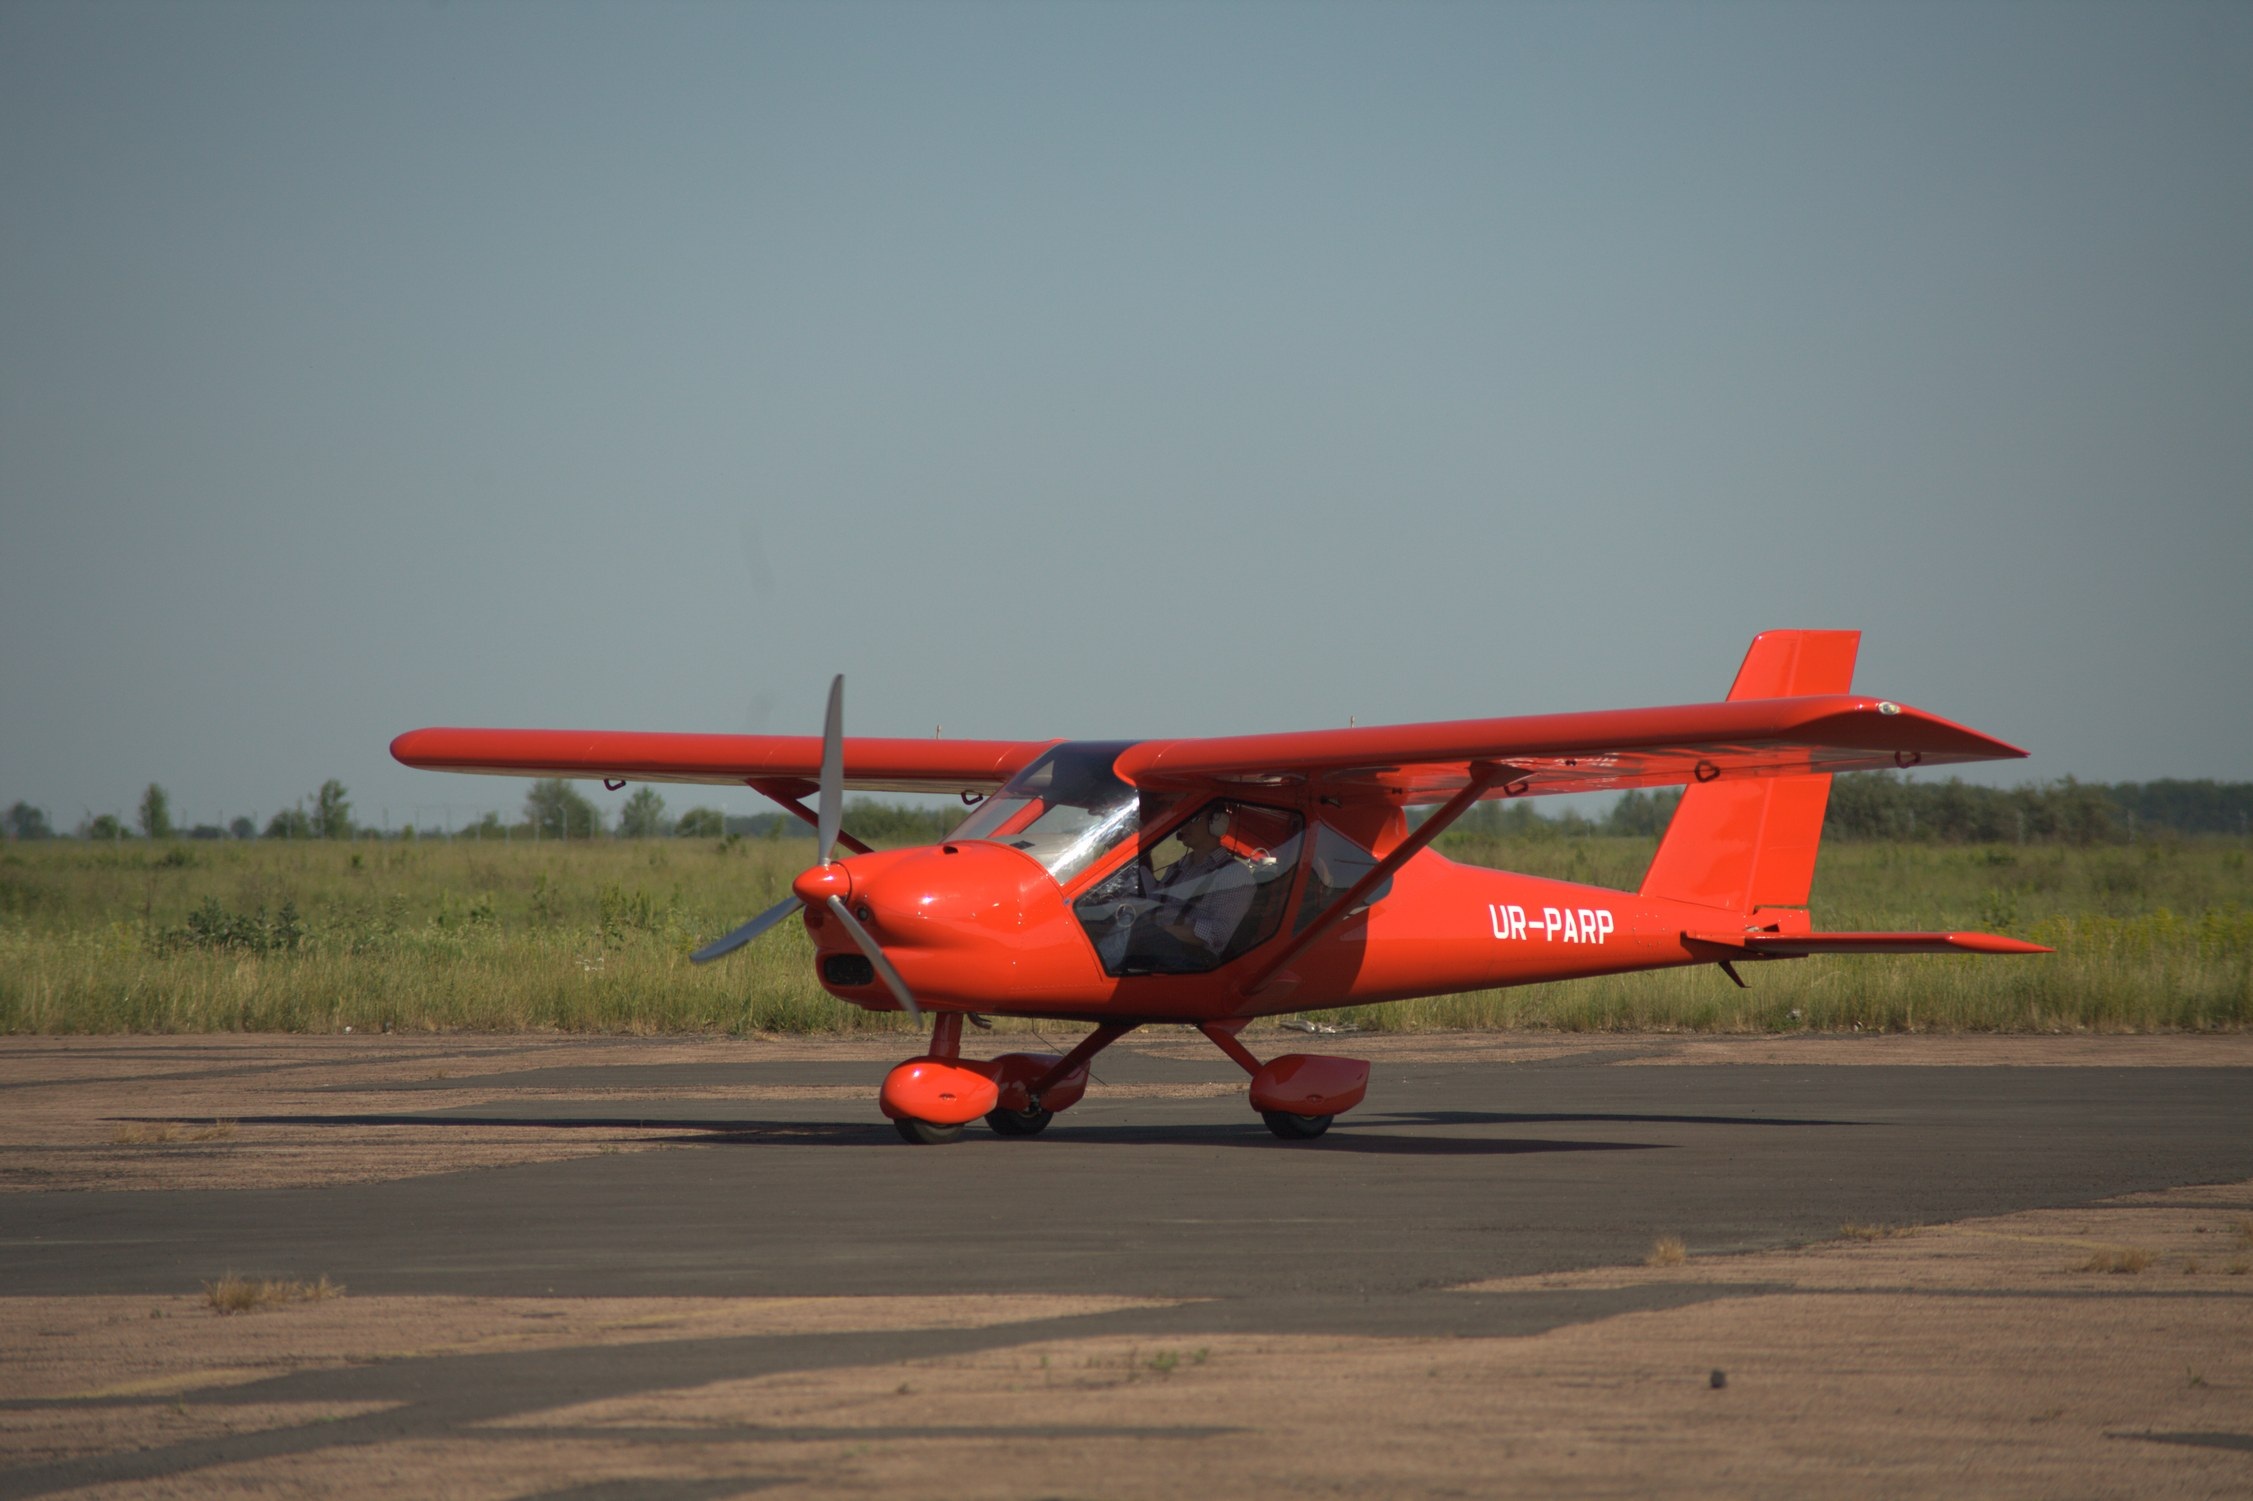
sky, technology, fly, airplane, plane, aircraft, vehicle, airline, aviation, flight, wings, biplane, air show, light aircraft, monoplane, atmosphere of earth, propeller driven aircraft